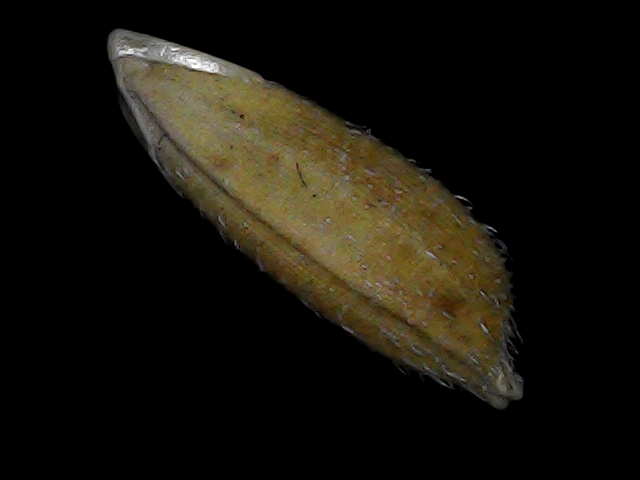
Rice variety: Bd93